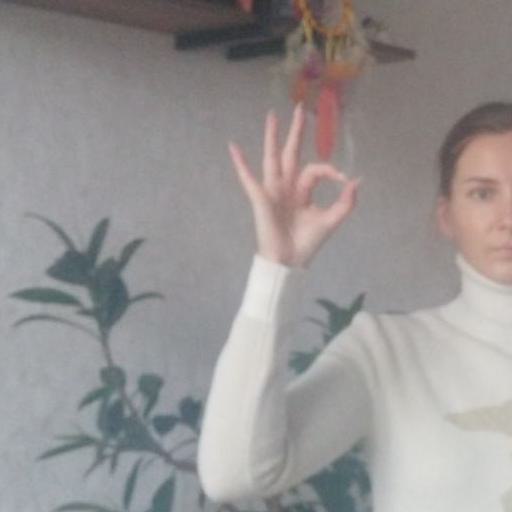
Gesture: ok